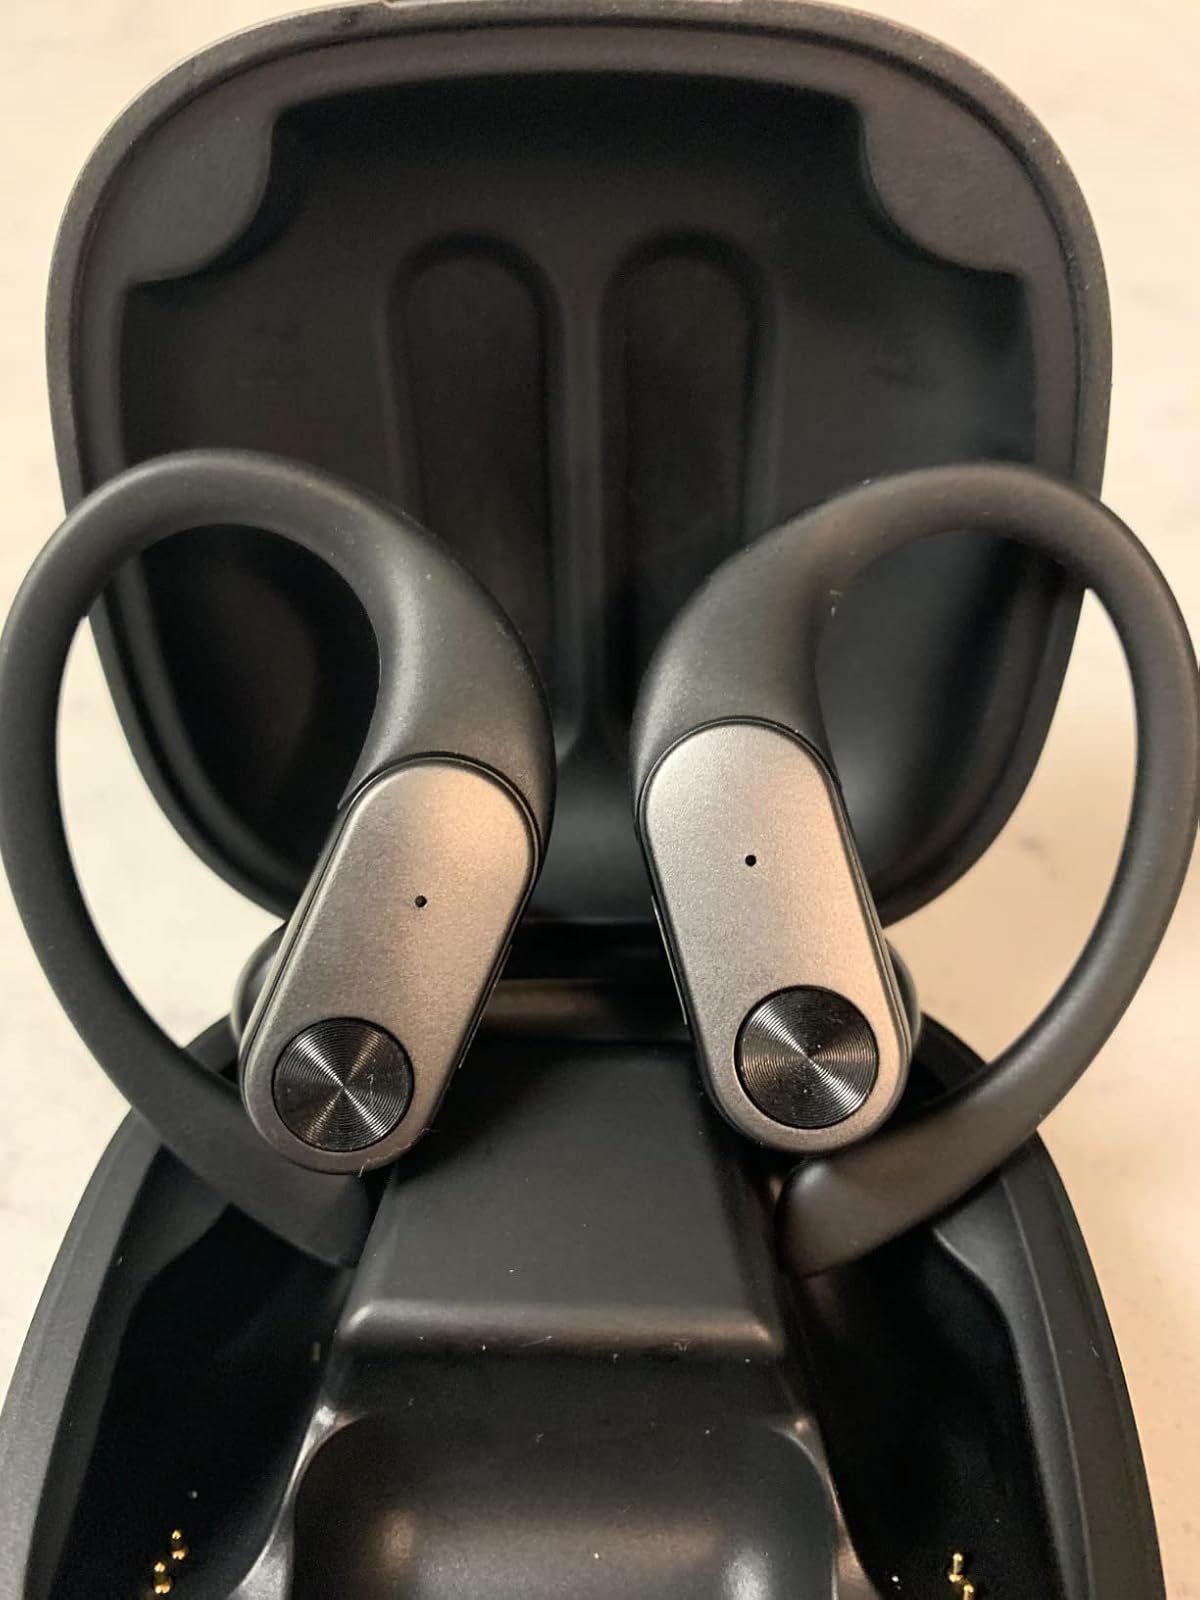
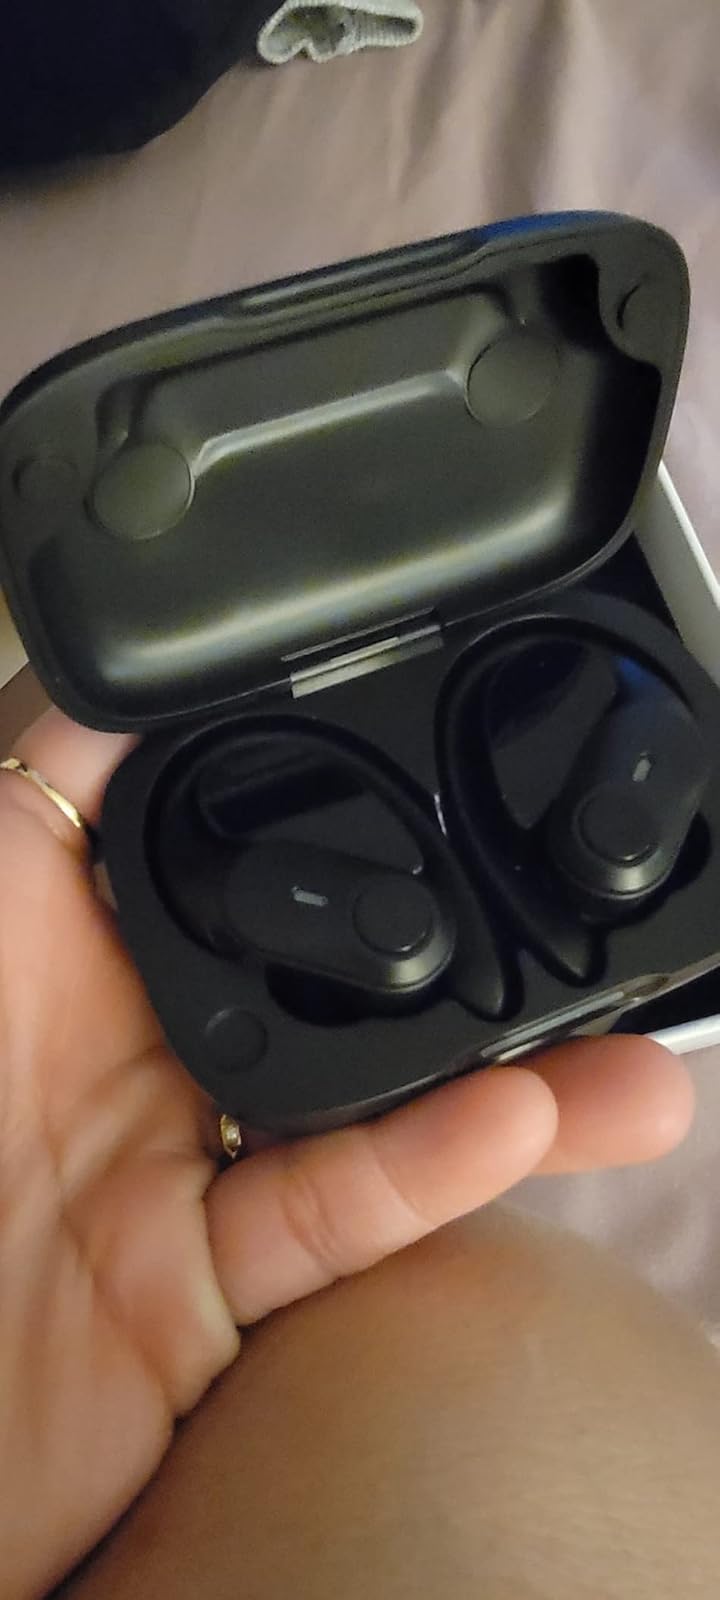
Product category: earbuds
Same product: no